Describe the emotion expressed in this image:  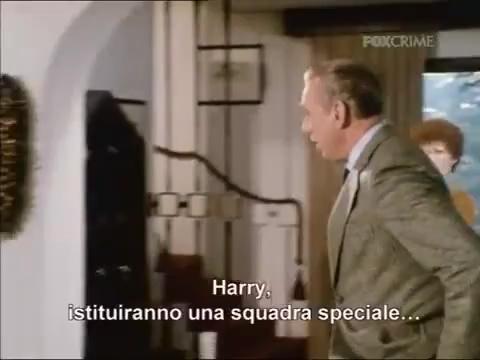
This person displays Fear, valence and arousal with low intensity.